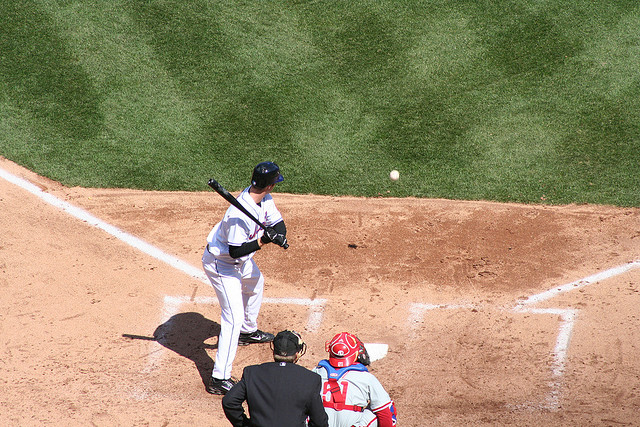
user: Given an image and a question. Answer the question in a short answer. Question: When was this sport invented? Short Answer:
assistant: 1839